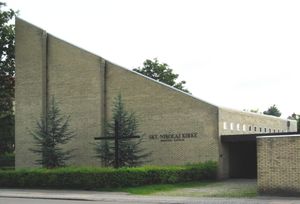
Sankt Nikolaj Kirke (Hvidovre)
Skt. Nikolaj Kirke på Strøbyvej i Hvidovre
Sankt Nikolaj Kirke i Hvidovre er bygget i 1960 med Johan Otto von Spreckelsen som arkitekt.